Alex Rider (TV series)

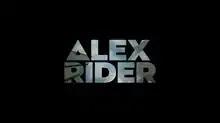

Alex Rider is a British spy thriller television series based on the novel series of the same name by Anthony Horowitz. Created and adapted by Guy Burt, it stars Otto Farrant as the eponymous character, who is recruited by a subdivision of MI6 as a teenage spy to undertake espionage missions. The series is Amazon's first scripted British Amazon Original series. The show is jointly produced by Eleventh Hour Films and Sony Pictures Television, and is the second screen adaptation of the novels, following the 2006 feature film version of the first novel, "Stormbreaker."